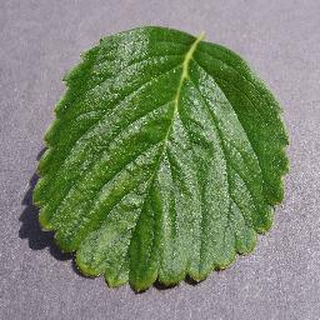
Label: healthy_strawberry